Ward Muir

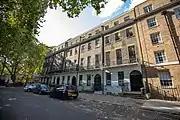
43-47 Mecklenburgh Square

Wardrop Openshaw Muir (22 June 1878 – 9 June 1927) was a British photographer, journalist, editor, and author, known as Ward Muir.